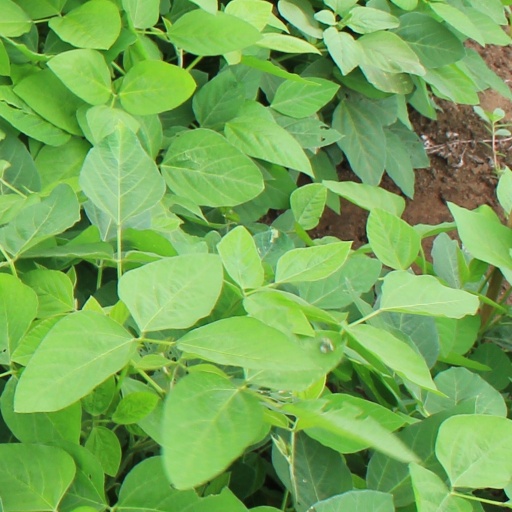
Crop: soybean